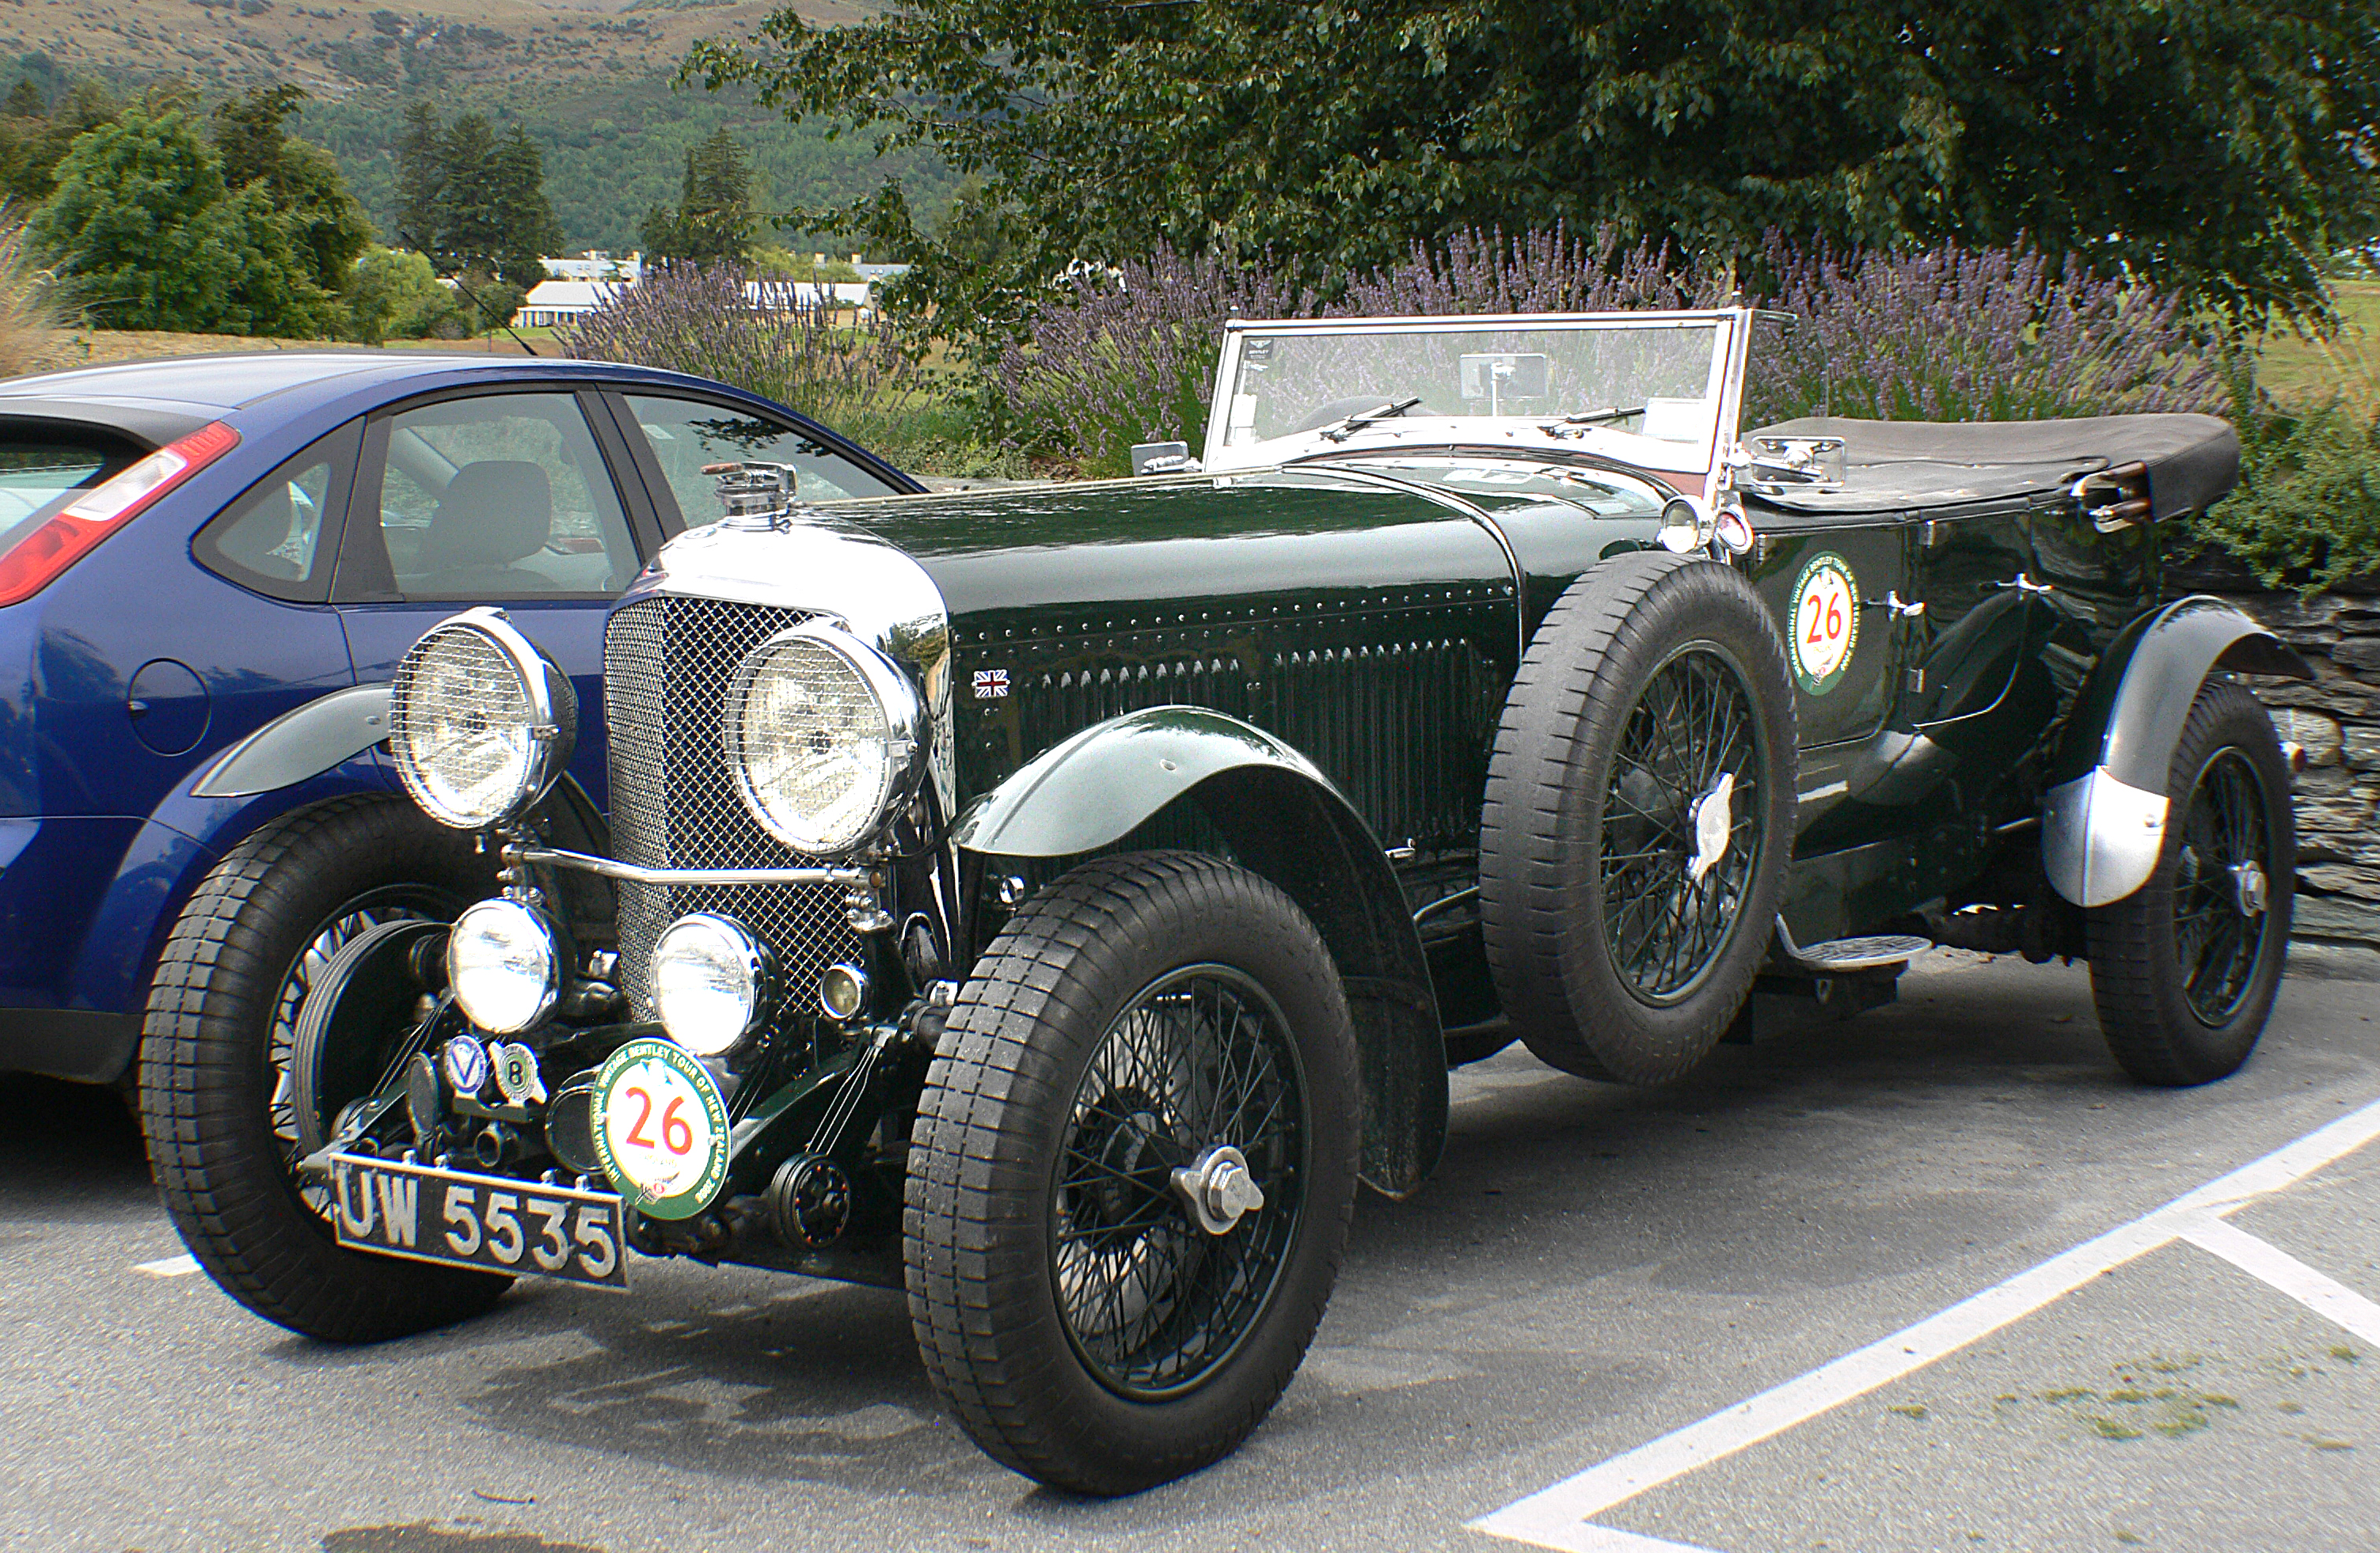
car, vehicle, sports car, motor vehicle, vintage car, race car, cars, sportscars, racing, convertible, bridgecamera, carshows, fastcars, bentley, britishclassiccars, vintagebentleyrally, opentoptouringcar, 1930bentleyspeedsix, antique car, land vehicle, touring car, automobile make, luxury vehicle